Tony Jannus Award

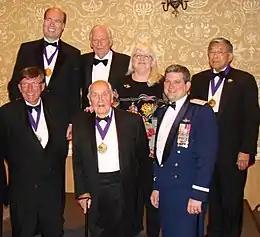
"Tony Jannus Award" recipients at the annual awards banquet in 2008:"(l–r, front row:)" Angus Kinnear—Canada 3000Sir Lenox Hewitt—Qantas"(rear:)" Larry Kellner—Continental Airlines, Herb Kelleher—Southwest Airlines, Colleen Barrett, and Norman Mineta. Also pictured, award presenter, Lt Gen Rusty Findley II, USAF—Vice Commander, Air Mobility Command

The Society is a 501(c)(3) non-profit organization based in Tampa, Florida, and governed by a board of directors composed of distinguished industry leaders and Tampa Bay area officials. Financial support is provided by prominent companies and organizations related to the aviation industry. The stated threefold mission of the Society is to: